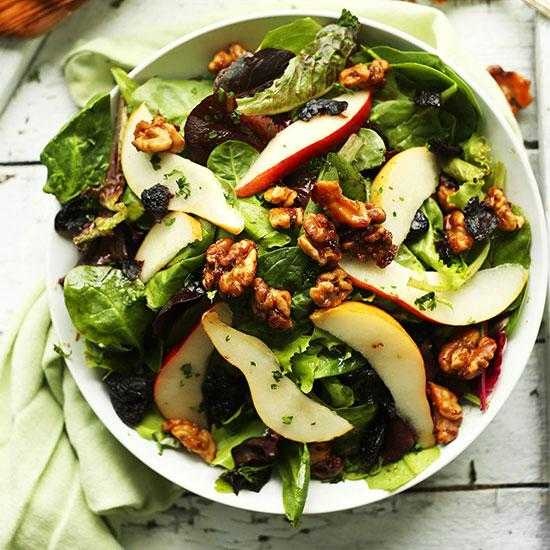
Label: Pear